Leeno Dee

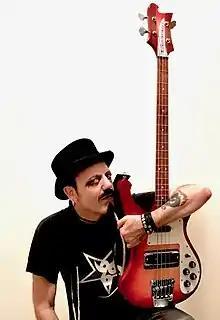
Dee in 2018

Leeno Dee is an Australian-born bassist, singer and songwriter, best known for his major label acts Jerk, Candy Harlots and his current band Dept. of Gloom.